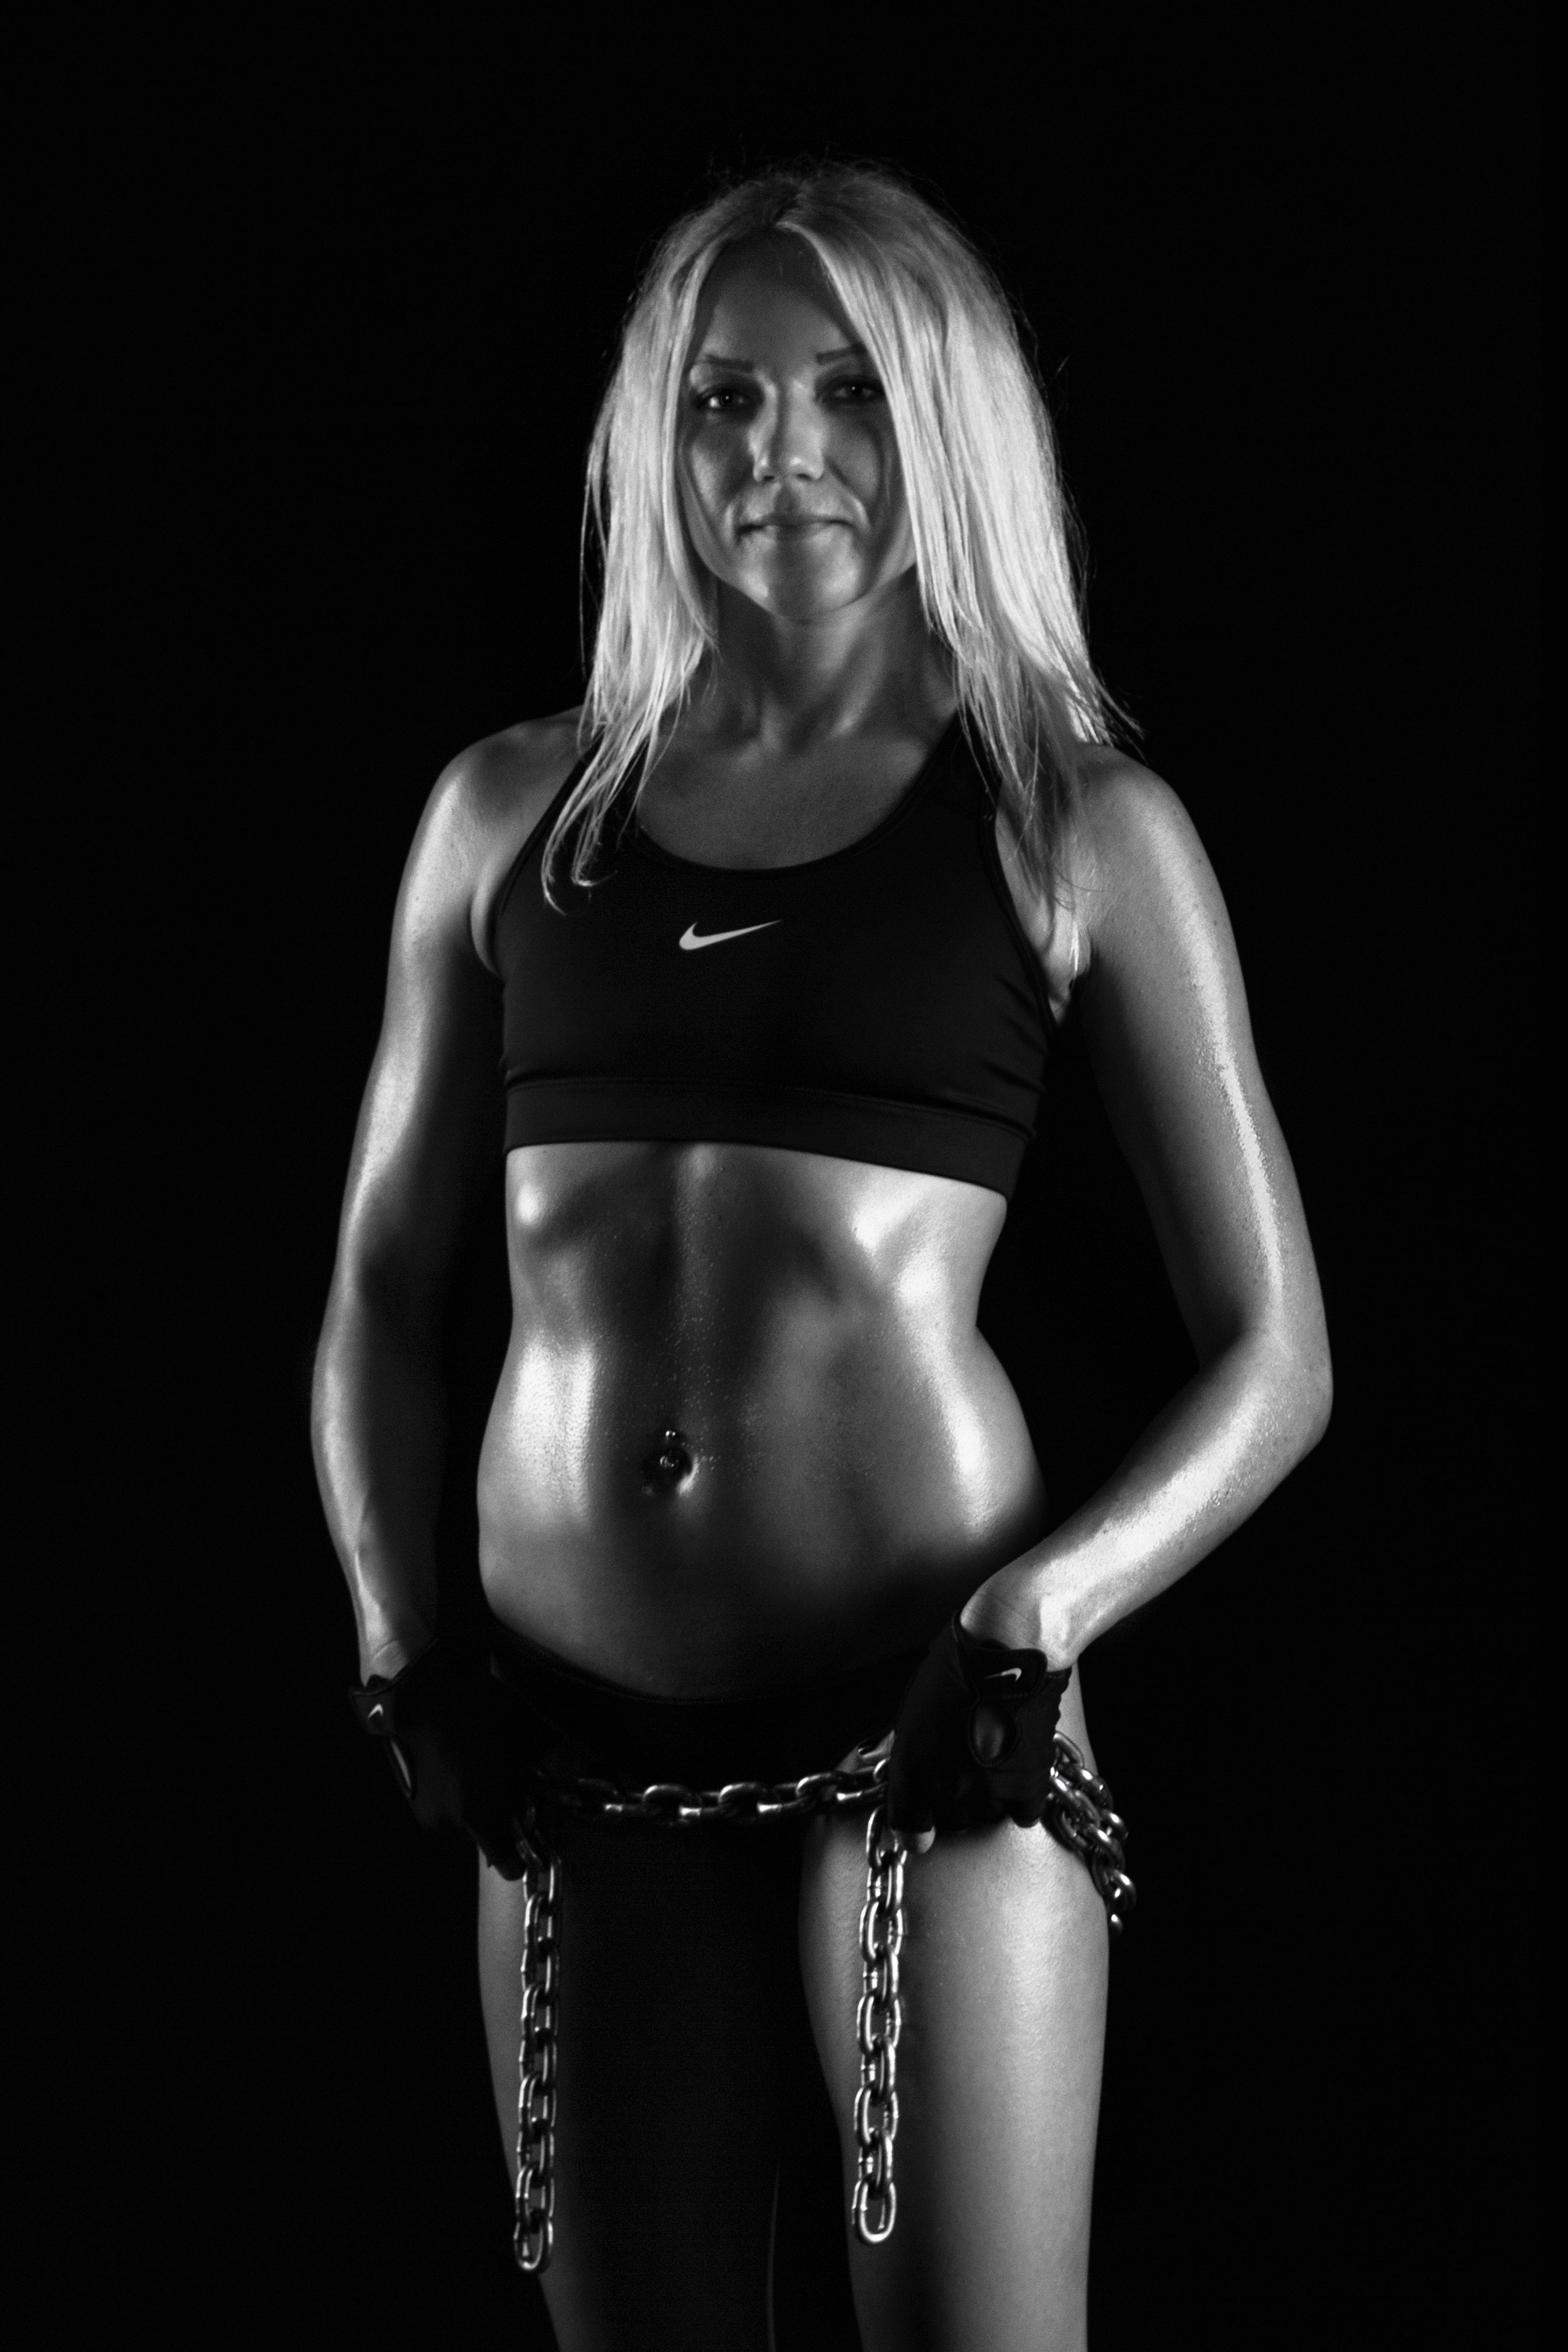
hand, black and white, hair, photography, female, model, studio, fashion, black, monochrome, lady, arm, muscle, chest, human body, beauty, moscow, bodybuilding, erotic, black background, abdomen, photo shoot, athletic girl, in the studio, sense, monochrome photography, undergarment, art model, supermodel, active undergarment, erotic dance